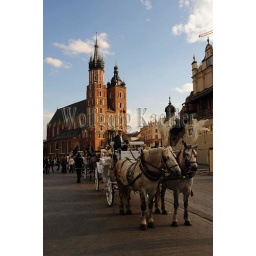
Poland, krakow, market square (Rynek glowny), horse carriage, st. Mary's basilica in background